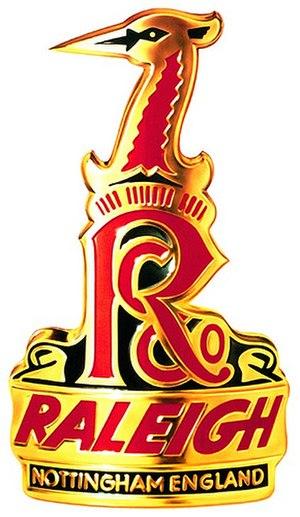
Cette liste des fabricants de bicyclettes liste toutes les entreprises qui fabriquent des bicyclettes.
Raleigh est une marque de vélos anglaise créée en 1887 par Sir Franck Bowden à Nottingham. L'origine du nom vient d'une rue de Nottingham où était installé le premier magasin.